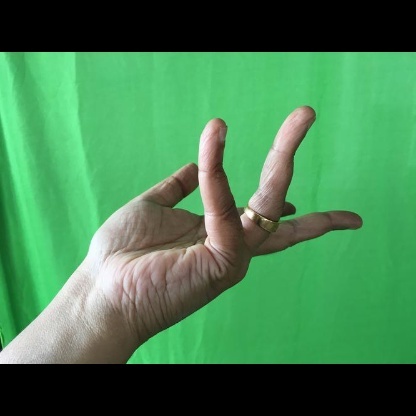
Mudra: Alapadmam